Bluestonehenge

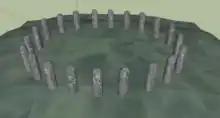
Bluestonehenge digital reconstruction – oval configuration

Bluestonehenge or Bluehenge (also known as West Amesbury Henge) is a prehistoric henge and stone circle monument that was discovered by the Stonehenge Riverside Project about south-east of Stonehenge in Wiltshire, England. All that remains of the site is the ditch of the henge and a series of stone settings, none of which is visible above ground.